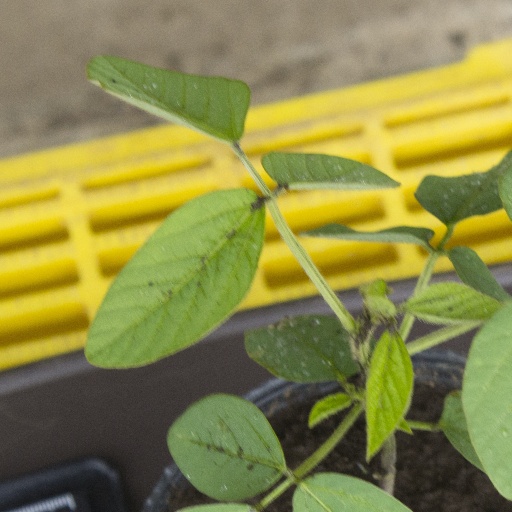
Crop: soybean